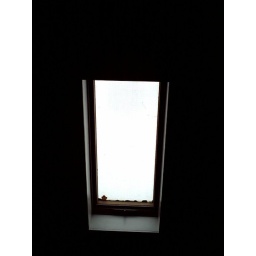
I see the sky when I'm in bed